A Red, Red Rose

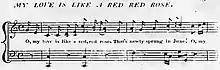
Opening of "My Love is Like a Red, Red Rose" paired with "Low Down in the Broom" as it appears in Smith's "The Scotish Minstrel", vol. 3

The version of "A Red, Red Rose" that is popularly known all over the world uses the tune of a traditional song called "Low Down in the Broom". The melody was widely anthologized, and Burns was familiar with it. In fact, he wrote to George Thomson in 1793, "Low down in the broom—In my opinion, deserves more properly a place among your lively and humorous Songs."